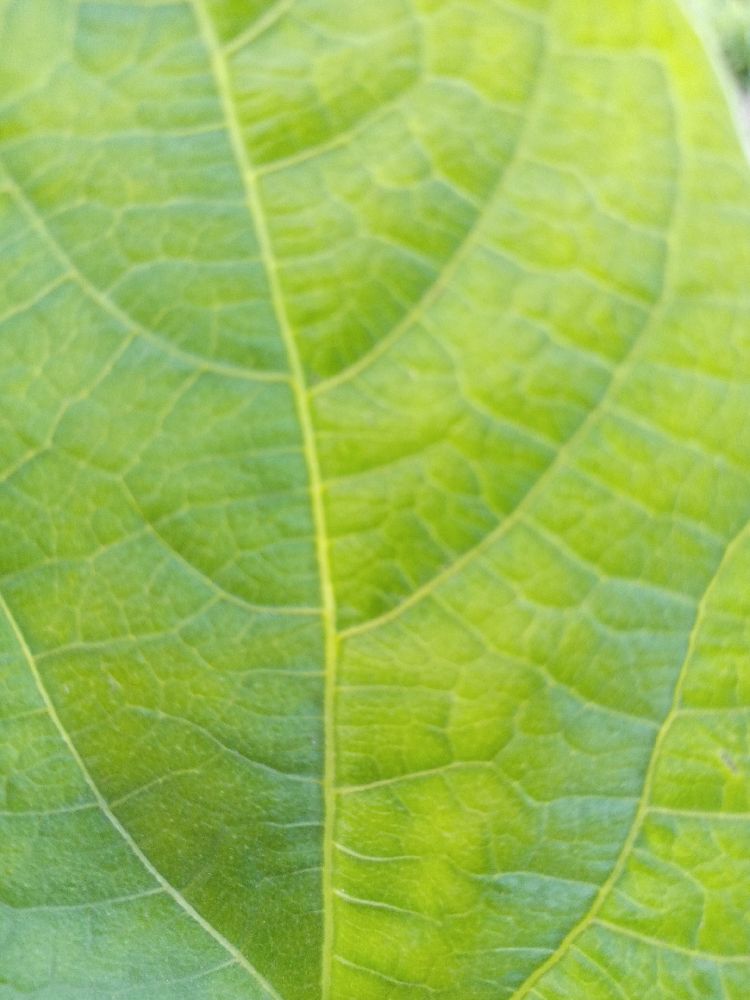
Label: healthy